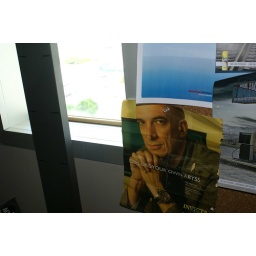
Zubi Advertising Agency - ad's taped to the wall in the design team office area